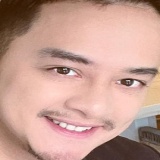
ca sĩ Cao Thái Sơn